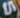
Number: 5